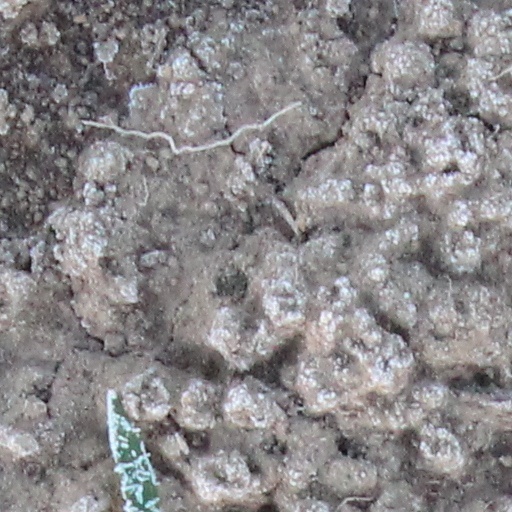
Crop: wheat